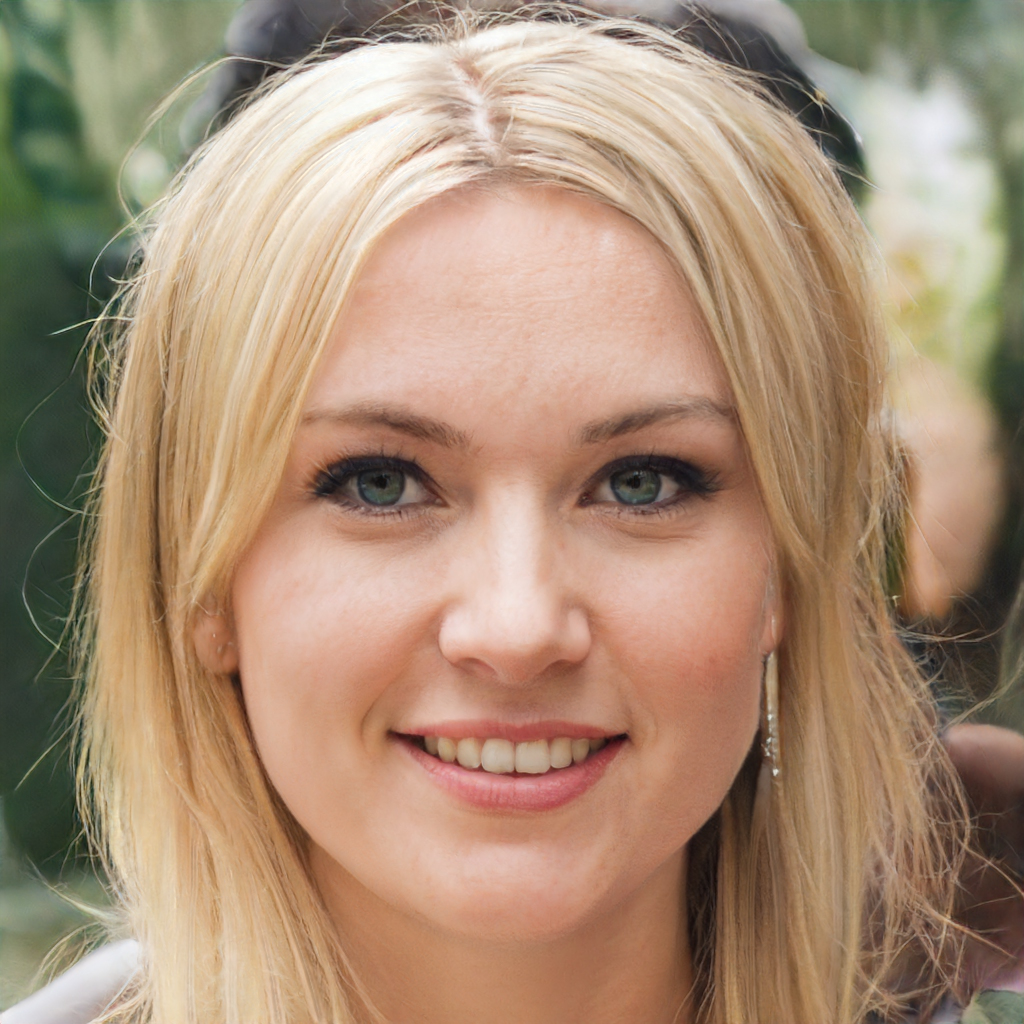
Label: No Watermark